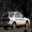
Label: automobile